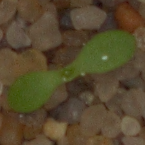
Label: scentless_mayweed